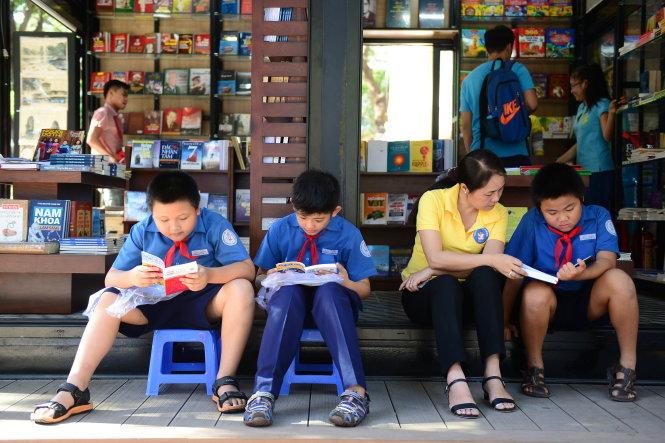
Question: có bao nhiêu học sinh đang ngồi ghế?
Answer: có hai học sinh đang ngồi ghế